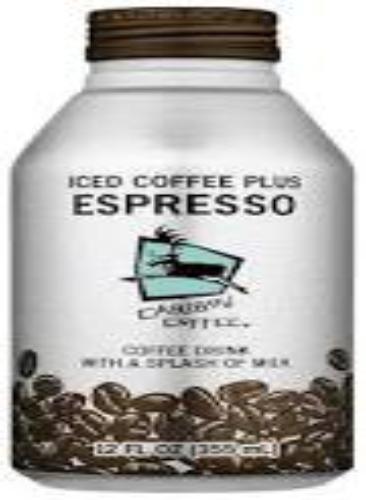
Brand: Caribou Coffee
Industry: Food